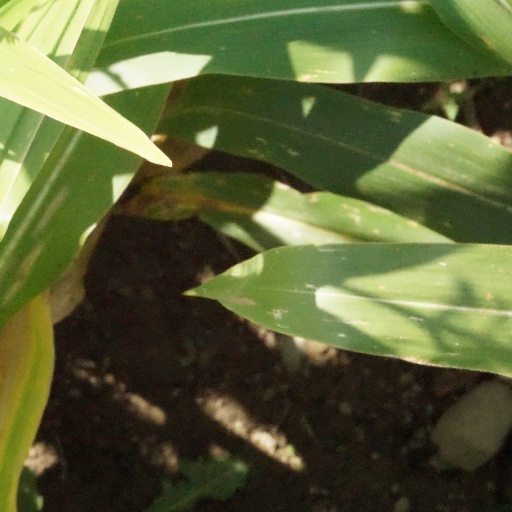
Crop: maize; corn